Barak Valley Engineering College

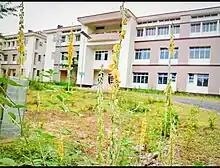
Department building _CSE

The Department of Computer Science and Engineering was started in April, 2017.The annual intake capacity is 60 students.